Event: Nepal Earthquake
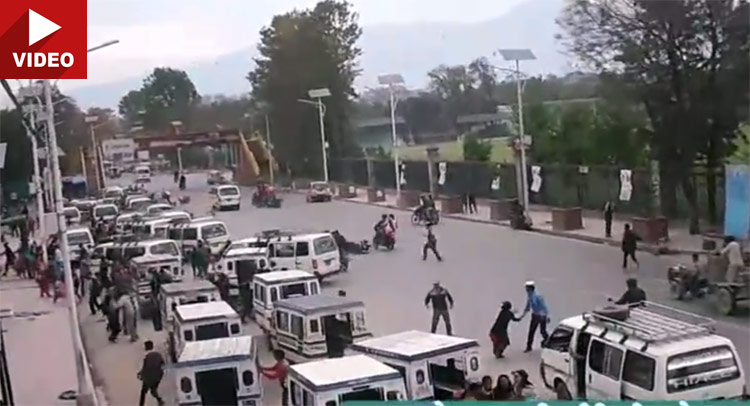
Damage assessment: no_damage